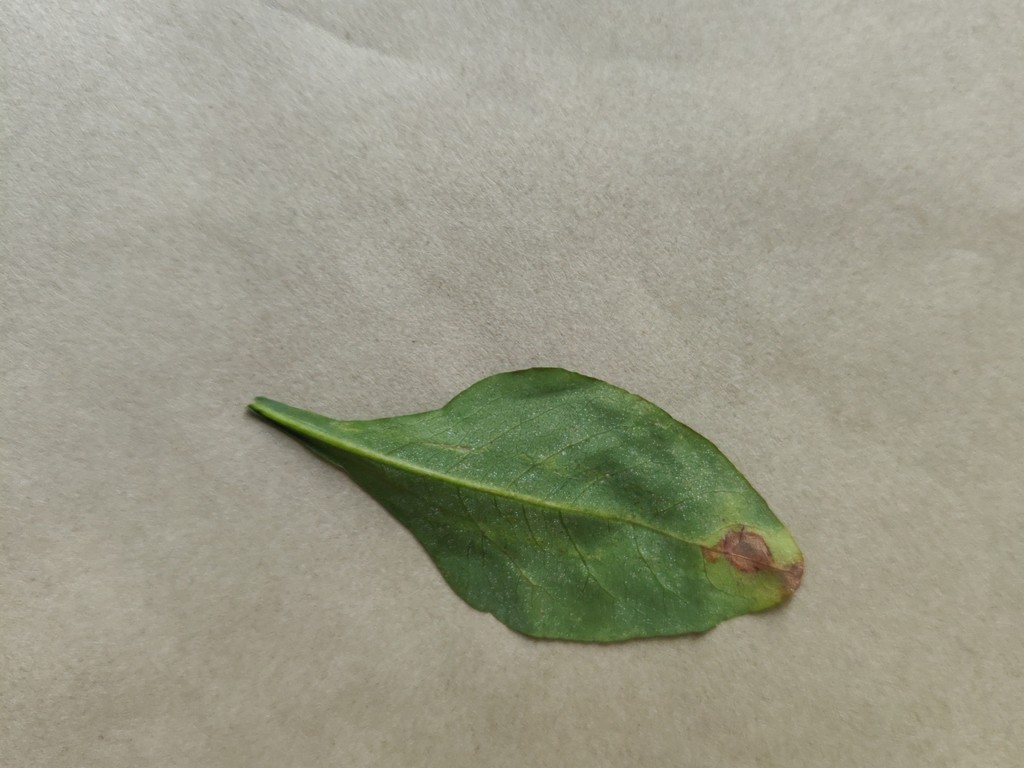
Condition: Unhealthy
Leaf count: single
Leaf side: back